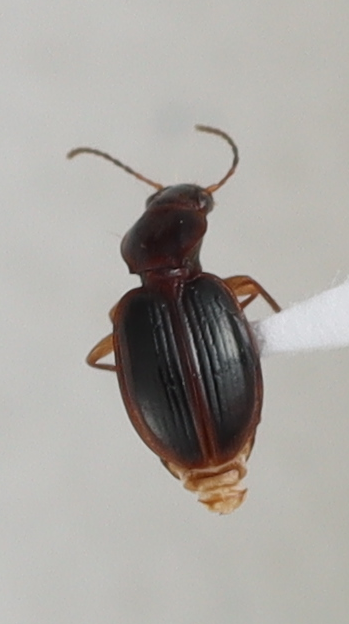
Scientific name: Mecyclothorax konanus
Plot: 17
Trap: E
Collected: 20190828